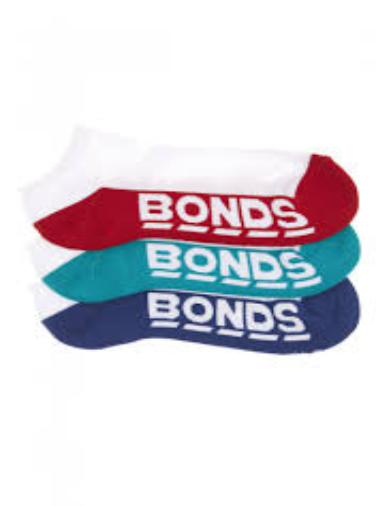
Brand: Bonds
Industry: Clothes